Il trovatore

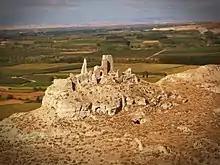
Today's ruin of the castle Castellar near Zaragoza

Di Luna and his army are attacking the fortress Castellor where Manrico has taken refuge with Leonora (Chorus: "Or co' dadi ma fra poco" / "Now we play at dice"). Ferrando drags in Azucena, who has been captured wandering near the camp. When she hears di Luna's name, Azucena's reactions arouse suspicion and Ferrando recognizes her as the supposed murderer of the count's brother. Azucena cries out to her son Manrico to rescue her and the count realizes that he has the means to flush his enemy out of the fortress. He orders his men to build a pyre and burn Azucena before the walls.